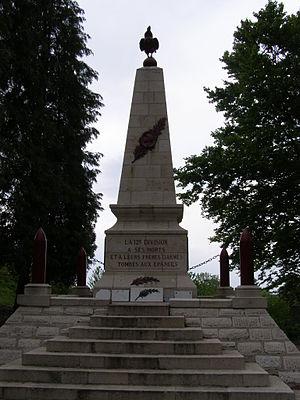
La 12ᵉ division d'infanterie motorisée également appelée 12ᵉ DIM est une division d'infanterie de l'armée de terre française qui a participé à la Première et à la Seconde Guerre mondiale.
Le 67ᵉ régiment d'infanterie est un régiment d'infanterie de l'Armée de terre française créé sous la Révolution à partir du régiment de Languedoc, un régiment français d'Ancien Régime.
La bataille des Éparges, ou bataille de Combres pour les Allemands, est une série de combats pour la maîtrise de la crête des Éparges opposant la 12ᵉ division d'infanterie de la 1ʳᵉ Armée française à la 33ᵉ division d'infanterie allemande du 17 février au 5 avril 1915 au cours de la Première Guerre mondiale.
Les Éparges est une commune française située dans le département de la Meuse, en région Grand Est. Elle est située à 18 km au sud-est de Verdun.
Le 106ᵉ régiment d'infanterie, dénommé Régiment de Fer, est un régiment d'infanterie de l'Armée de terre française créé sous la Révolution à partir du régiment du Cap, un régiment français d'Ancien Régime créé pour servir dans les colonies françaises.
Le 132ᵉ régiment d'infanterie est un régiment d'infanterie de l'Armée de terre française créé sous la Révolution à partir de la 132ᵉ demi-brigade de première formation.